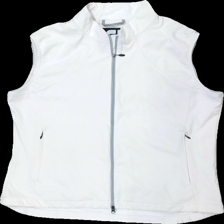
View: front
Type: Vest
Category: Ladies
Brand: Not in the list
Brand text on label: FJ
Colors: White
Material: 100% polyester
Cut: Regular
Size: 38
Season: Summer
Trend: Sports
Damage location: middle center
Damage 2 location: middle center
Price range: <50
Recommended usage: Export
Description: vit sport väst, nopprig fram